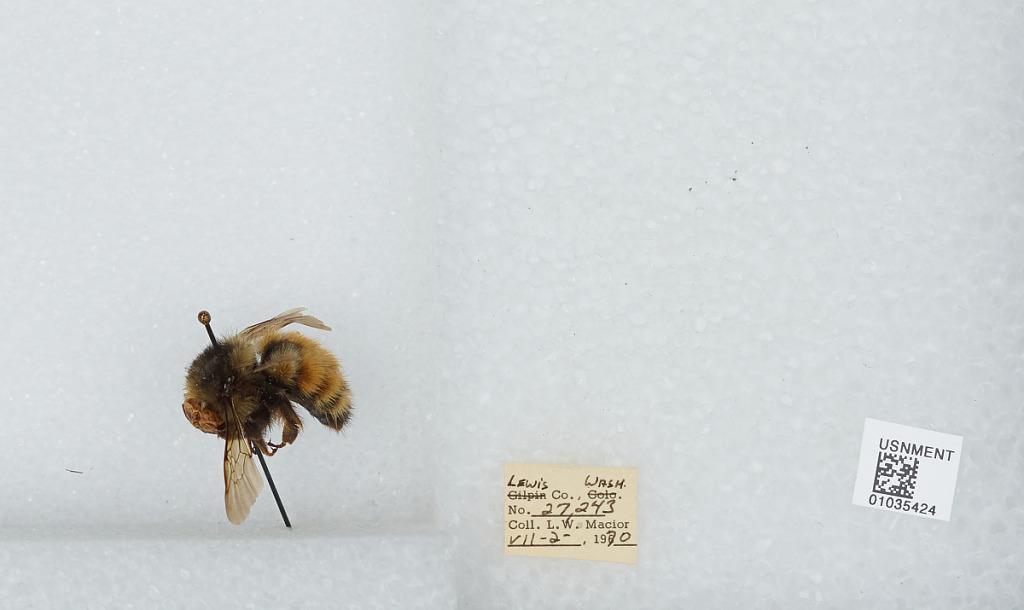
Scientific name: Bombus (Pyrobombus) melanopygus Nylander
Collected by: L. Macior
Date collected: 1970-7-2
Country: United States
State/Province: Washington
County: Lewis
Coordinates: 46.58, -122.4